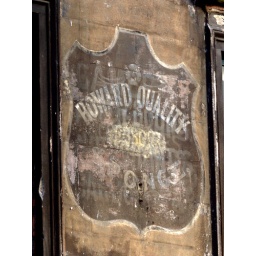
Old sign on a building in St. Enoch Square, glasgow. Taken with Leica Hektor 135mm f4.5 lens on Panasonic G1.